Christophe Blain

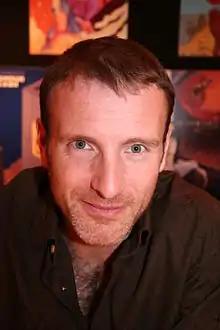
Blain (2008)

Blain was born in Gennevilliers. He studied visual arts in Cherbourg and began drawing comics during his military service, first published by Albin Michel in 1994. He subsequently worked as an illustrator for various magazines before returning to drawing comics, inspired by David B., Lewis Trondheim and Joann Sfar. He created with David B. some stories that appeared in the magazine "Lapin".